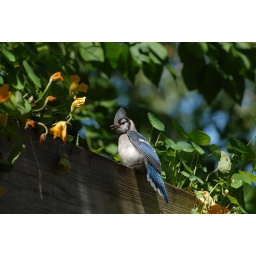
Blue Jay burying something in the flower box